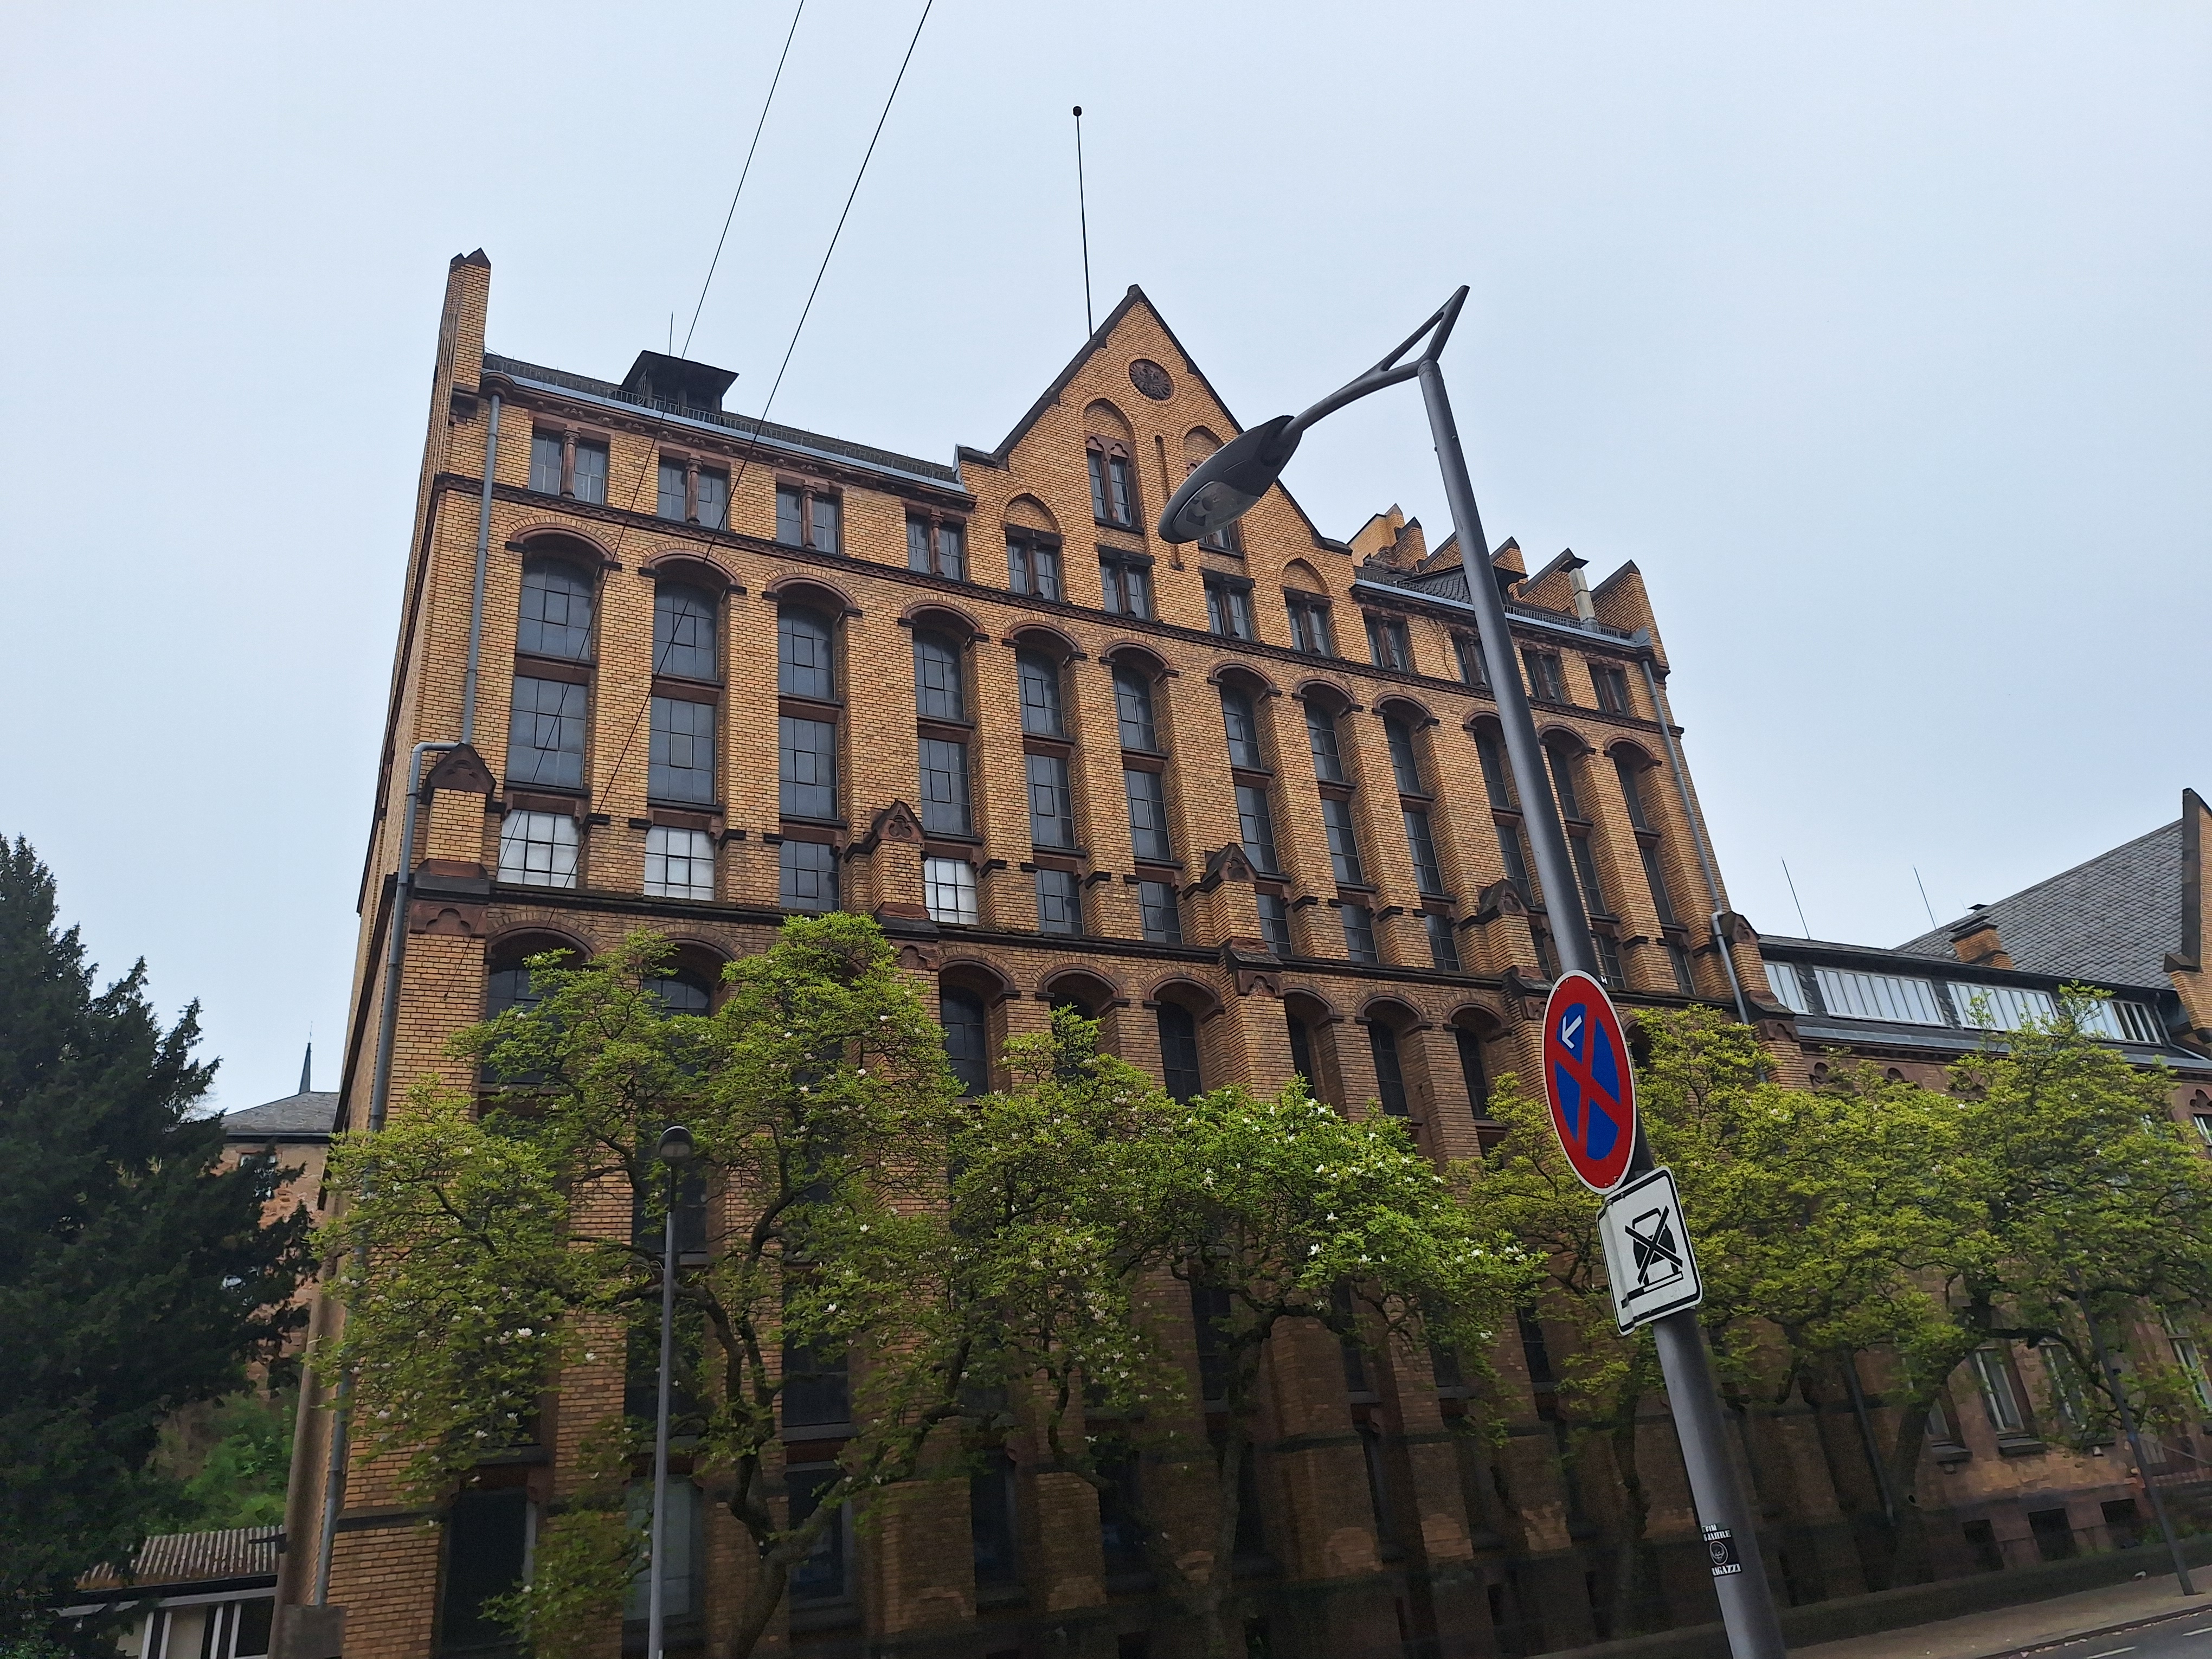
Building: Universitätsstraße 25